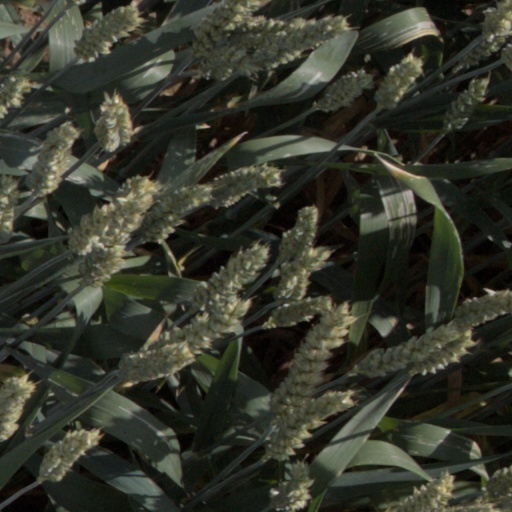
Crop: wheat